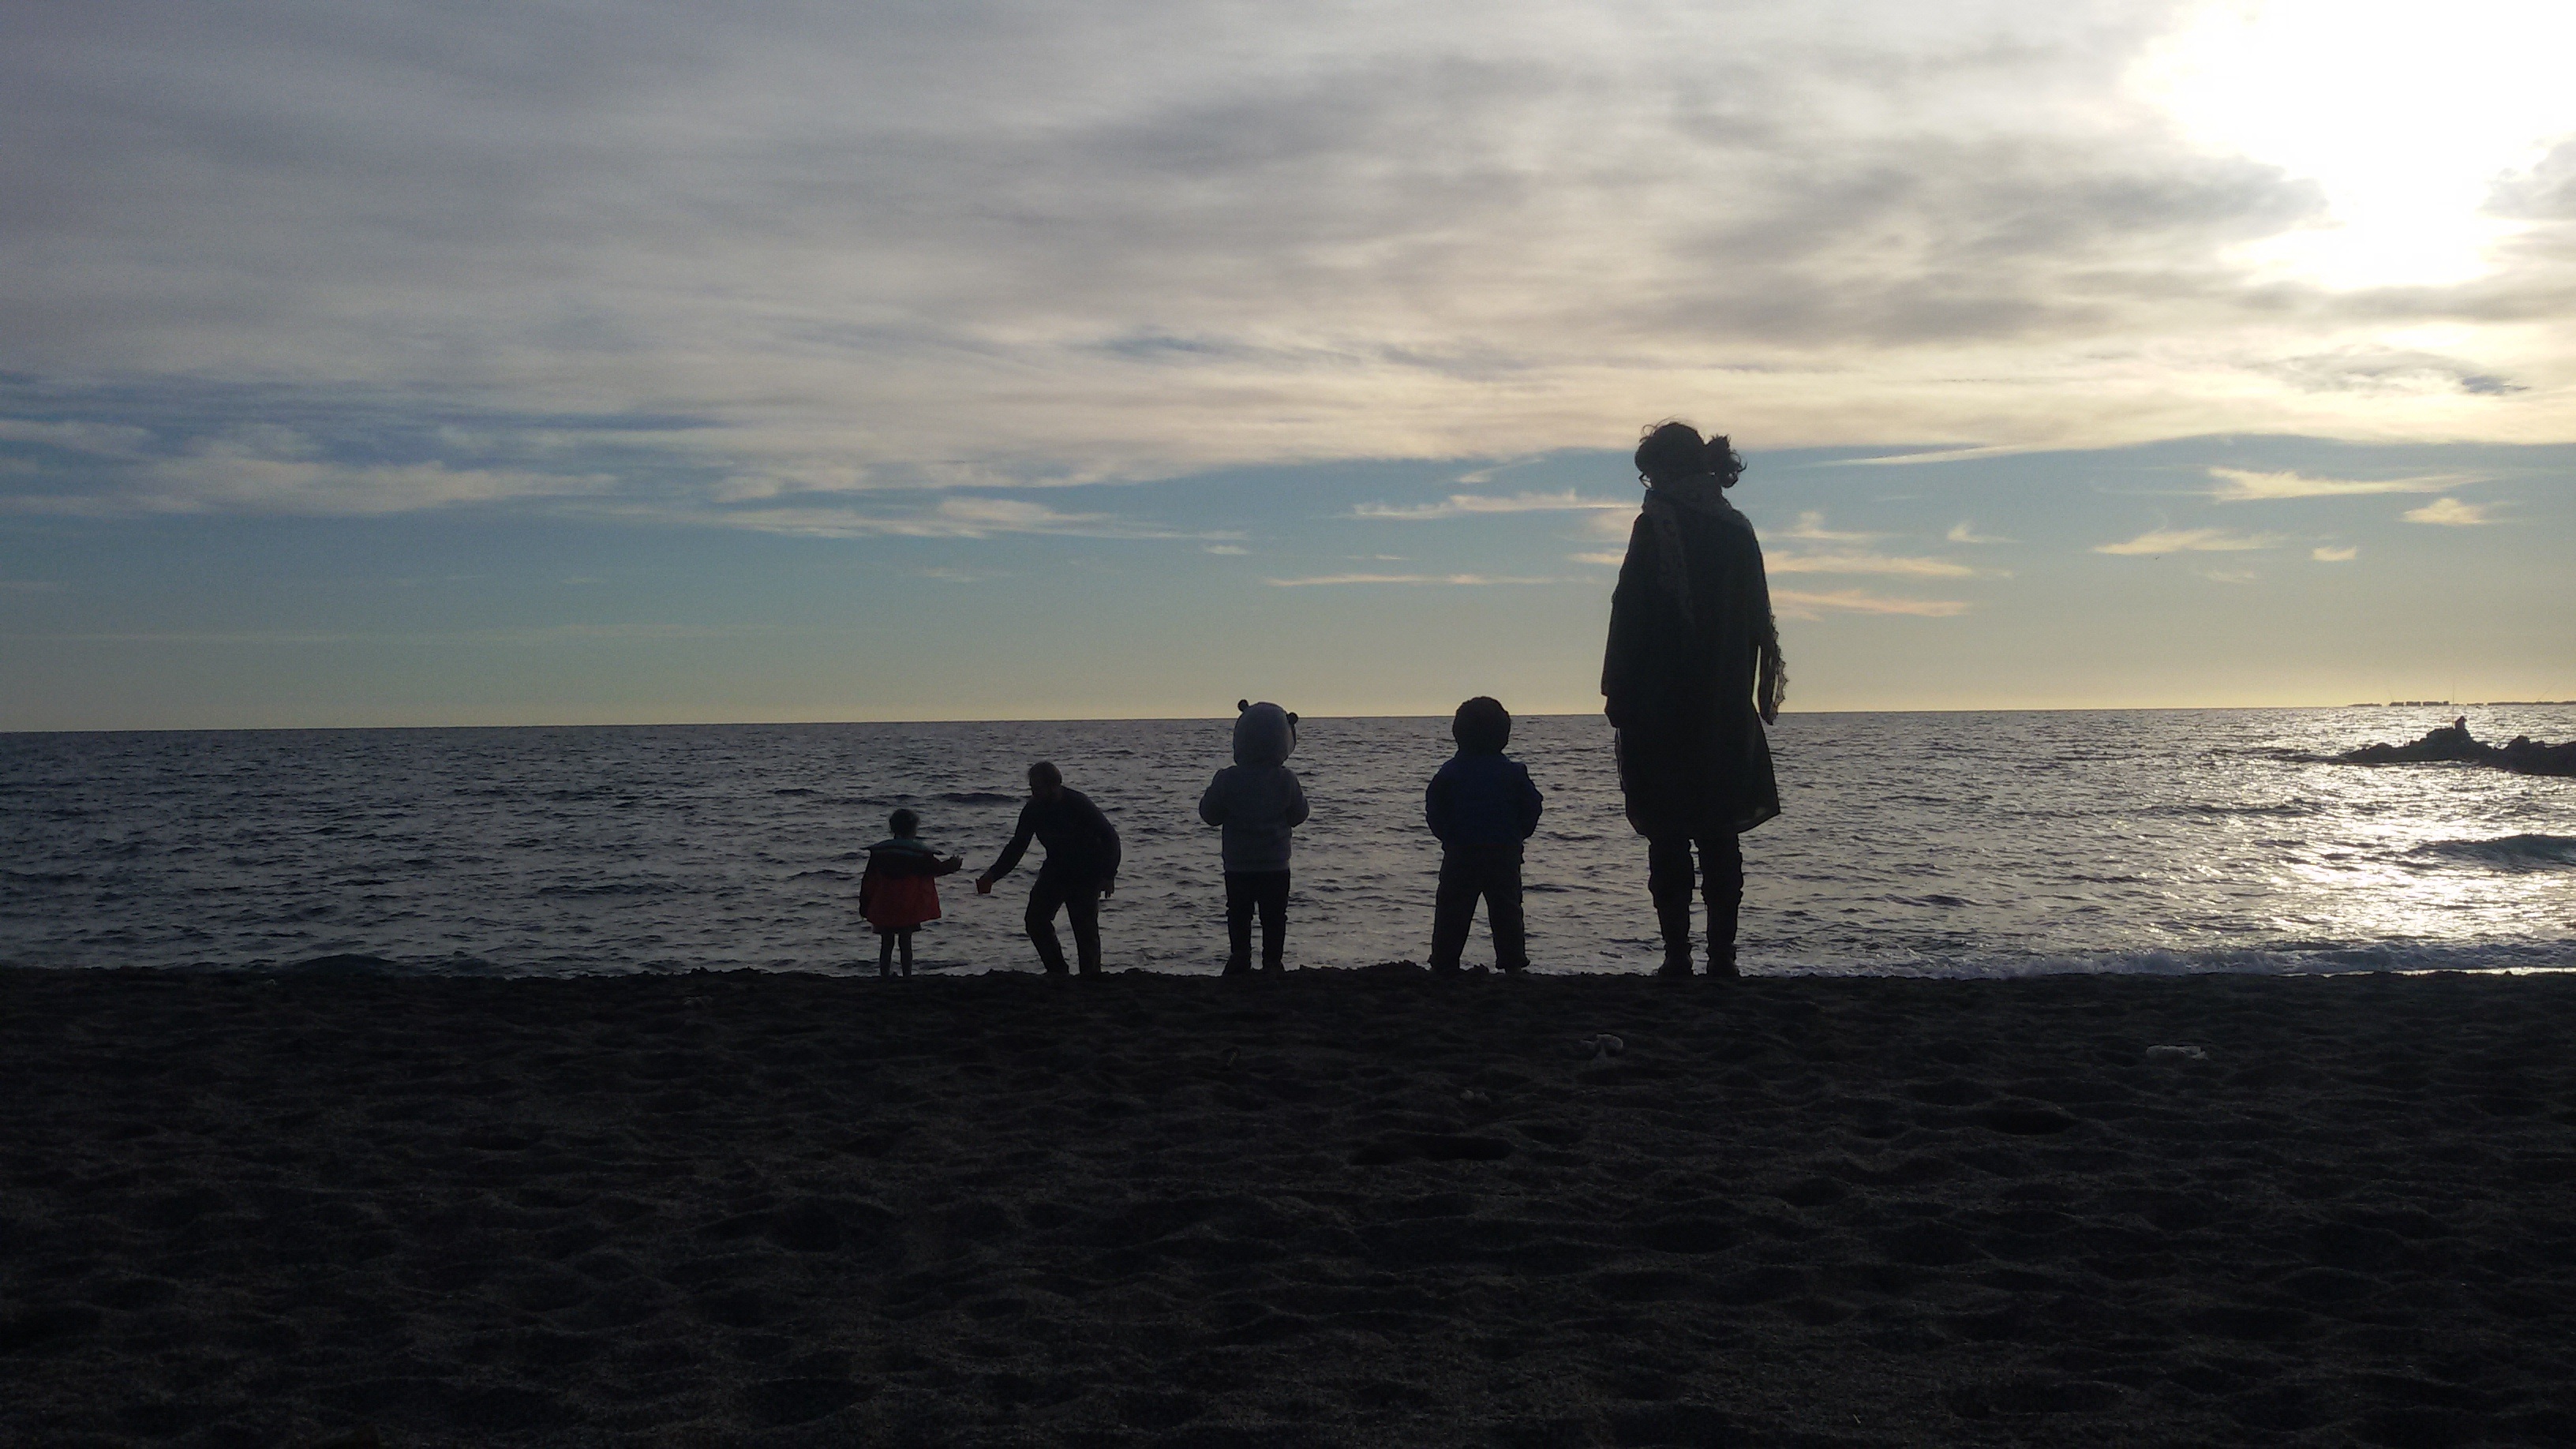
beach, sea, coast, water, sand, ocean, horizon, silhouette, cloud, sky, sunrise, sunset, shore, wave, vacation, recreation, evening, calm, body of water, clouds, cool image, fun, backlight, andalusia, mama, cool photo, almeria, meteorological phenomenon, coastal and oceanic landforms